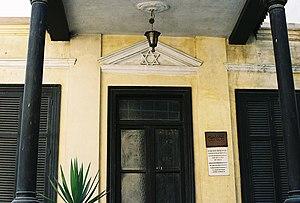
La synagogue ben Ezra du Caire est la plus ancienne d’Égypte. Elle est unique par son mélange d'architecture chrétienne, d'arabesques islamiques, et d'ornements juifs. Elle est aussi particulièrement célèbre pour sa Guenizah qui contenait de très nombreux manuscrits d'importance historique considérable.